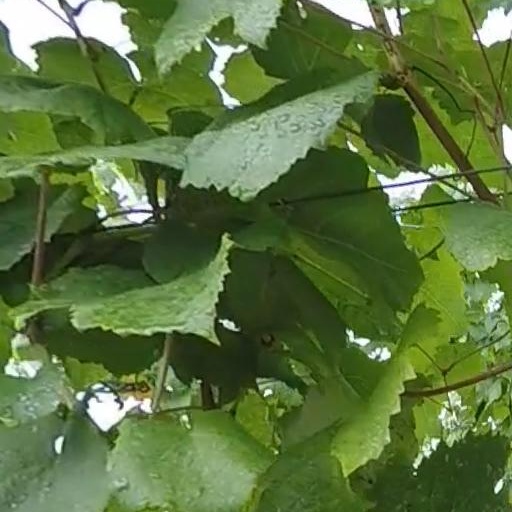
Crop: grape